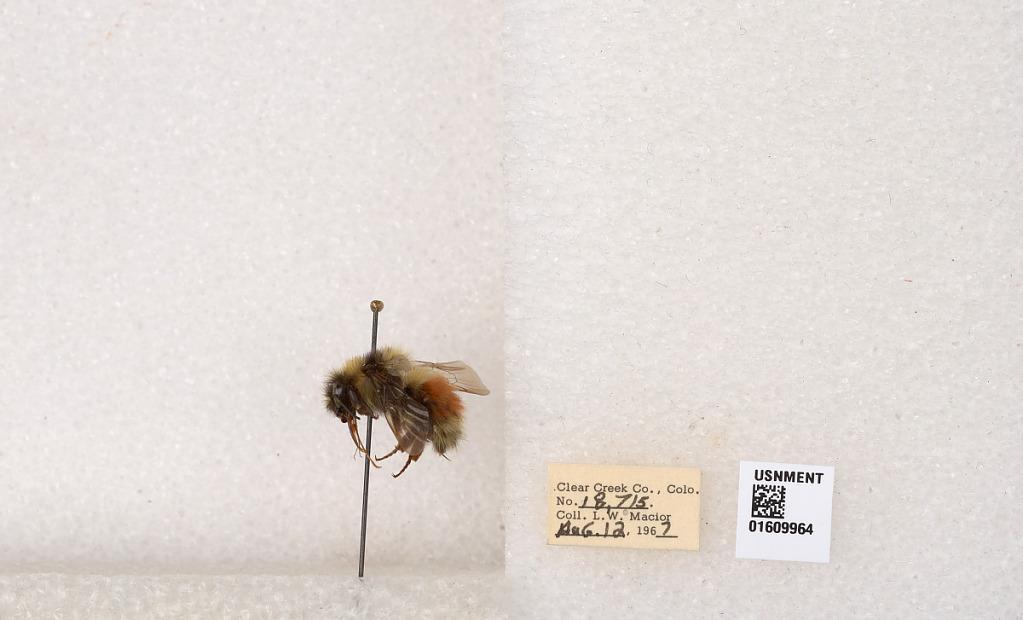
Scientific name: Bombus (Pyrobombus) sylvicola Kirby
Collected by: L. Macior
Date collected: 1967-8-12
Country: United States
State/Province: Colorado
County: Clear Creek
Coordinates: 39.6856, -105.645